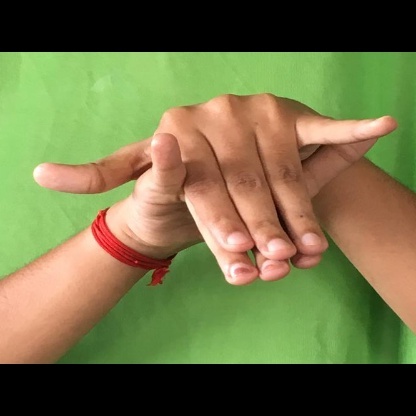
Mudra: Varaha